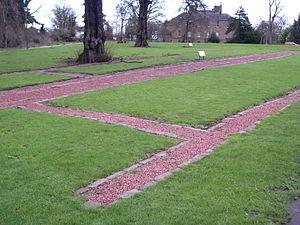
Cramond est un village écossais situé sur la rive orientale de la rivière Almond, à l'endroit où cette dernière rejoint le Firth of Forth, formant ainsi un port naturel. Cramond est aujourd'hui un faubourg d'Édimbourg. Des fouilles archéologiques ont permis d'y mettre au jour des vestiges romains mais surtout ce qui est à ce jour la plus ancienne implantation humaine en Écosse.